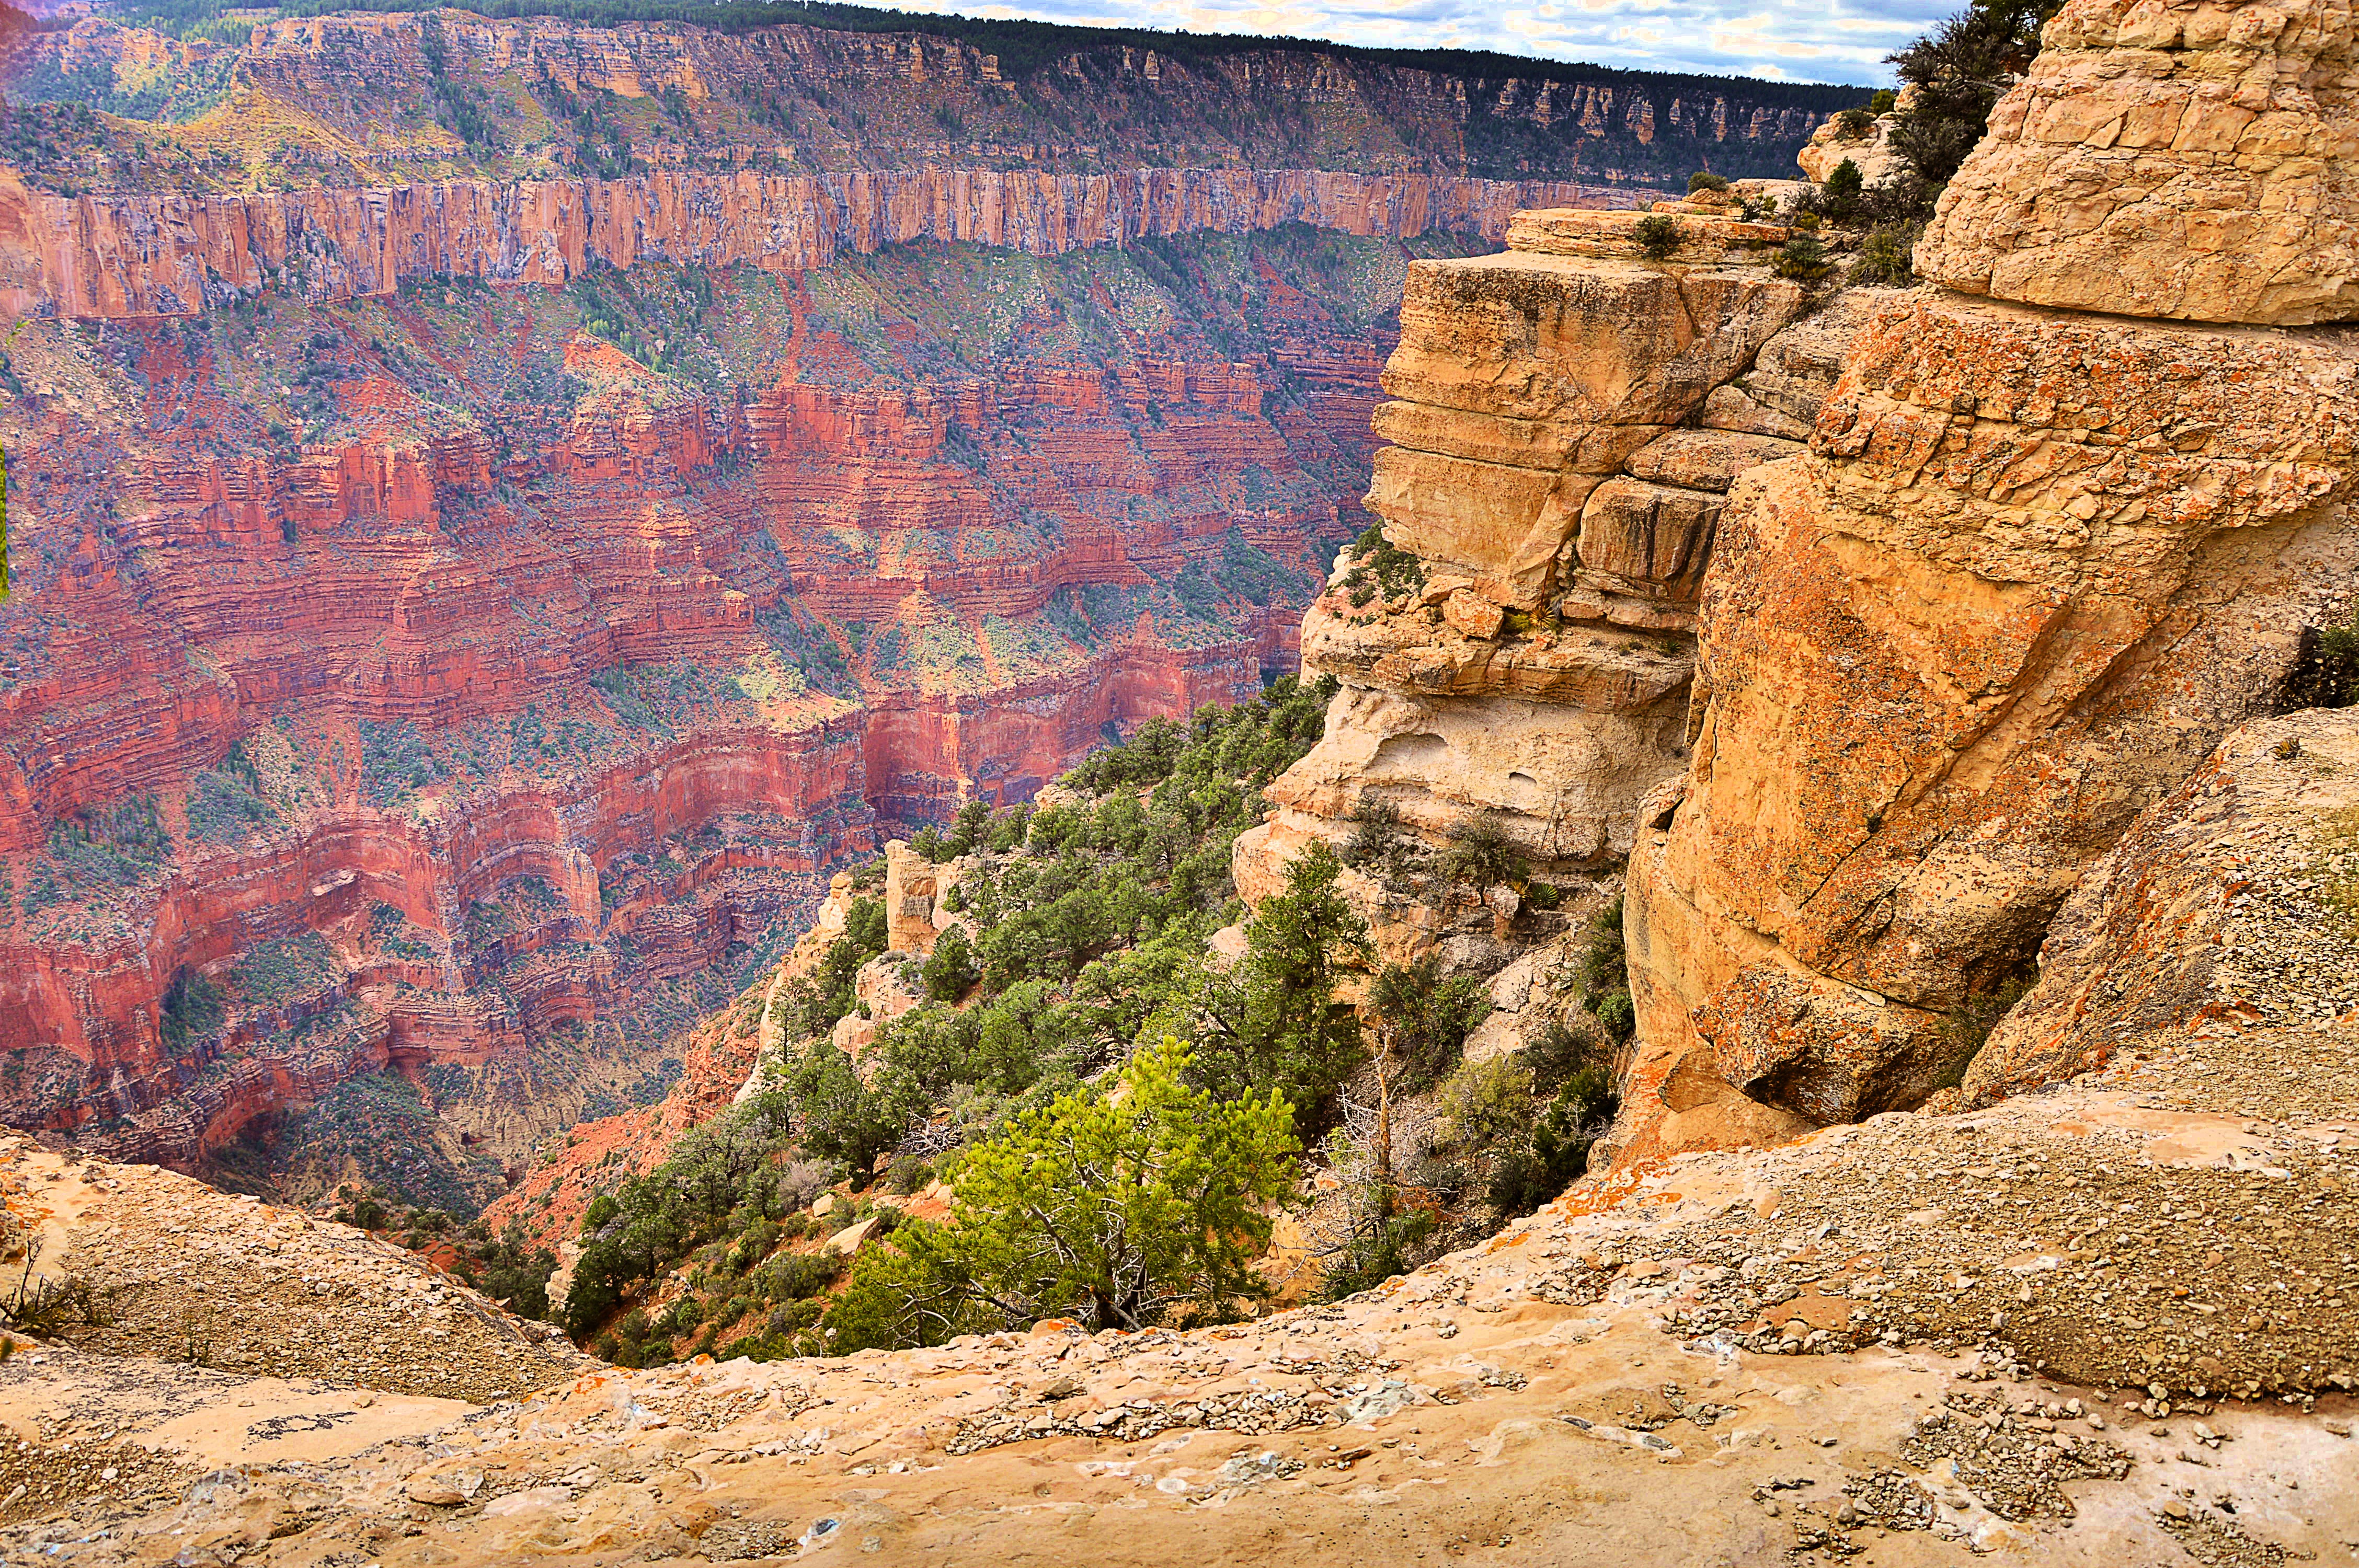
rock, valley, formation, cliff, usa, canyon, grand canyon, terrain, national park, arizona, geology, badlands, plateau, wadi, landform, colorado river, geographical feature, views of the desert